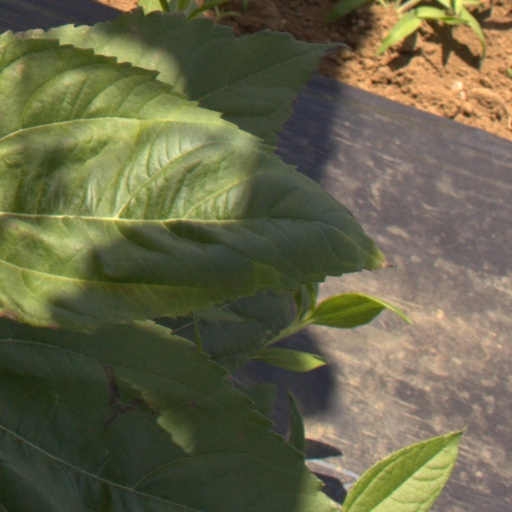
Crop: Jerusalem artichoke